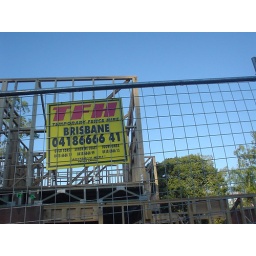
This is a sign where they're building a new house near Nanna Karin and Uncle Bill's house.